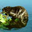
Label: beaver